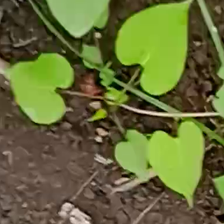
Weed species: Obscure_morning _glory(Ipomoea obscura)